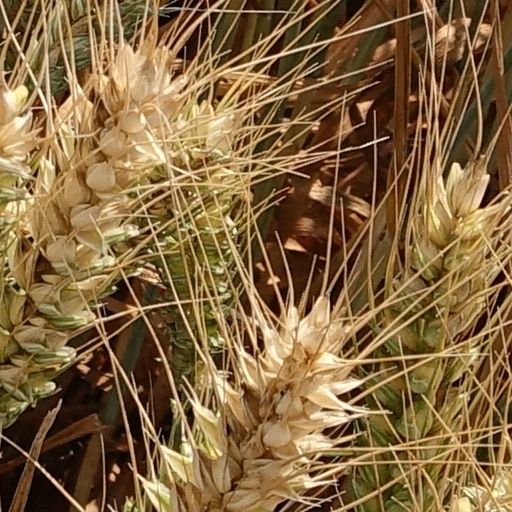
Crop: wheat